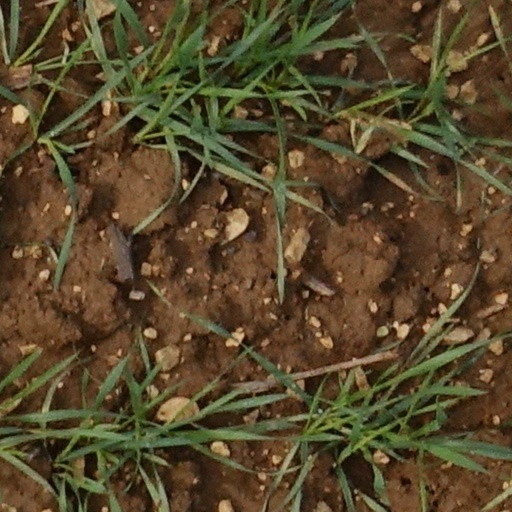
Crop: wheat